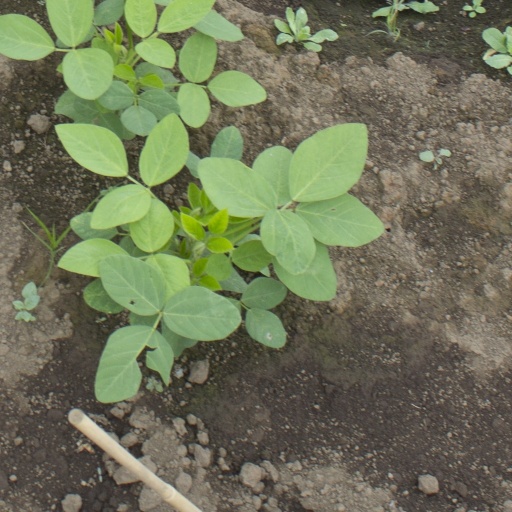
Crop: soybean